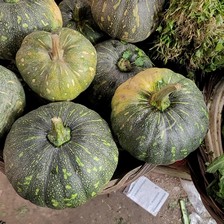
Label: others